Sane (Acte)

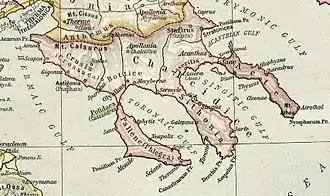
Chalcidice

Sane was an ancient Greek city in the Acte headland (Mount Athos) of Chalcidice, situated upon the low, undulating ground, forming the isthmus which connects the peninsula of Acte with Chalcidice. It was founded by Andrians in the 7th century BCE. The ruins of the ancient city were found in the 21st century. Sane in Acte (or Athos) is mentioned by Herodotus in reference to the march of Xerxes I in Thrace, during the Second Persian invasion of Greece.